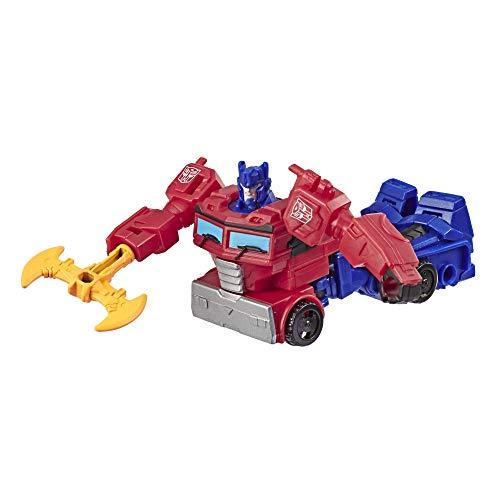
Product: Transformers Toys Cyberverse Action Attackers Scout Class Optimus Prime Action Figure - Repeatable Energon Axe Attack Move - for Kids Ages 6 & Up, 3.75"
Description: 2-In-1 converting toy: easy Transformers conversion for kids 6 and up Convert Optimus Prime toy from robot to truck mode in 7 steps.
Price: $5.06
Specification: ProductDimensions:1.5x4.2x6.7inches|ItemWeight:0.96ounces|ShippingWeight:2.08ounces(Viewshippingratesandpolicies)|ASIN:B07L3LNC1K|Itemmodelnumber:E4784AS00|Manufacturerrecommendedage:6yearsandup